L'étoile de Séville

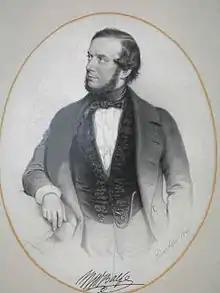
The composer in 1846

L'Étoile de Séville ("The Star of Seville") is a grand opéra in four acts composed by Michael William Balfe to a libretto by Hippolyte Lucas based on Andrés de Claramonte's 1623 play "La Estrella de Sevilla". It premiered at the Théâtre de l'Académie Royale de Musique in Paris on 17 December 1845 with Rosine Stoltz in the title role.